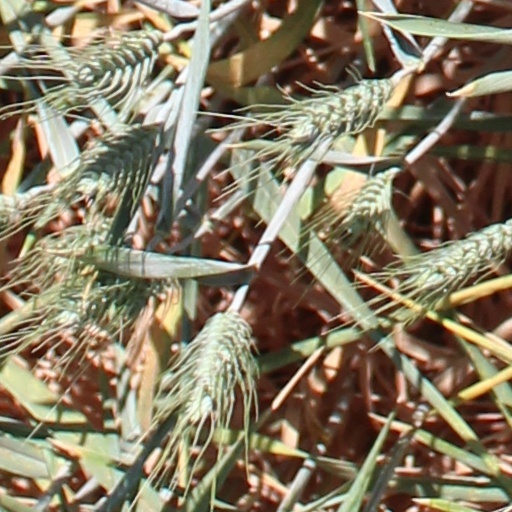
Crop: wheat